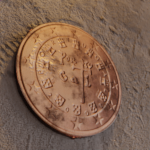
Coin value: 5cents
Country: pt
Edition: standard